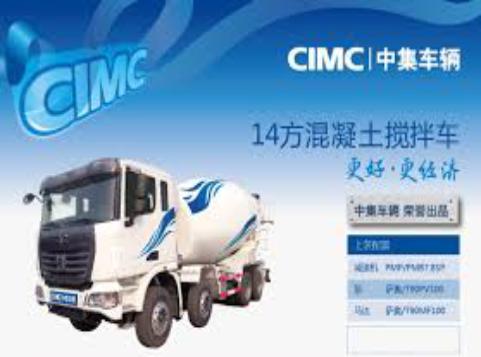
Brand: Cimc-1
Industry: Transportation